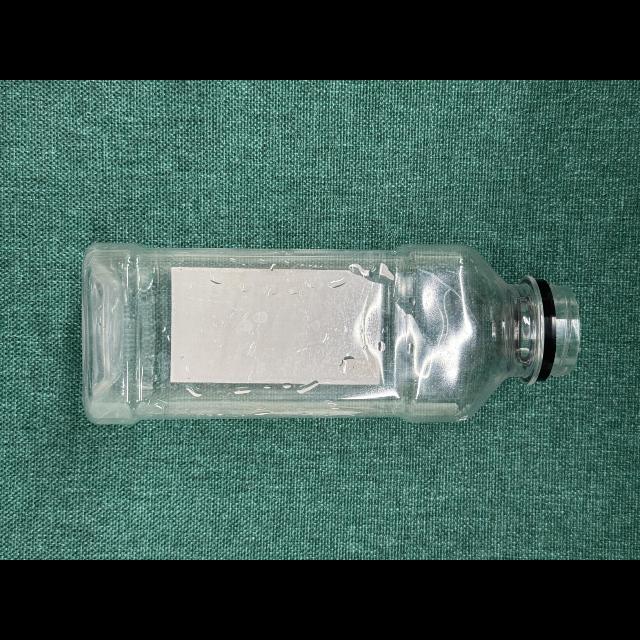
Label: bottles